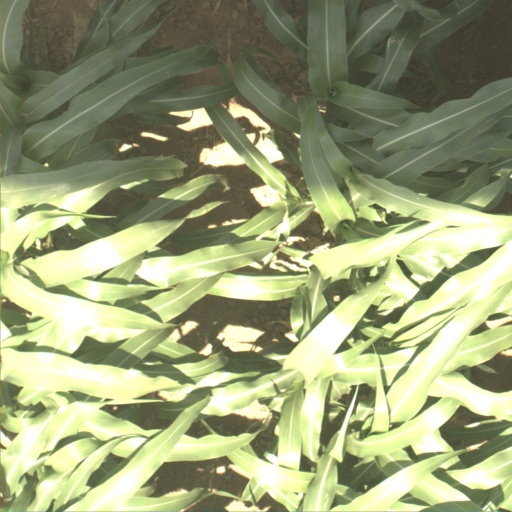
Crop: sorghum